Cloverdale, Indiana

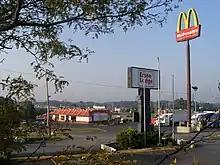
Cloverdale near the Interstate

According to the 2010 census, Cloverdale has a total area of 3.52 square miles (9.12 km), of which 3.46 square miles (8.96 km) (or 98.3%) is land and 0.06 square miles (0.16 km) (or 1.7%) is water.